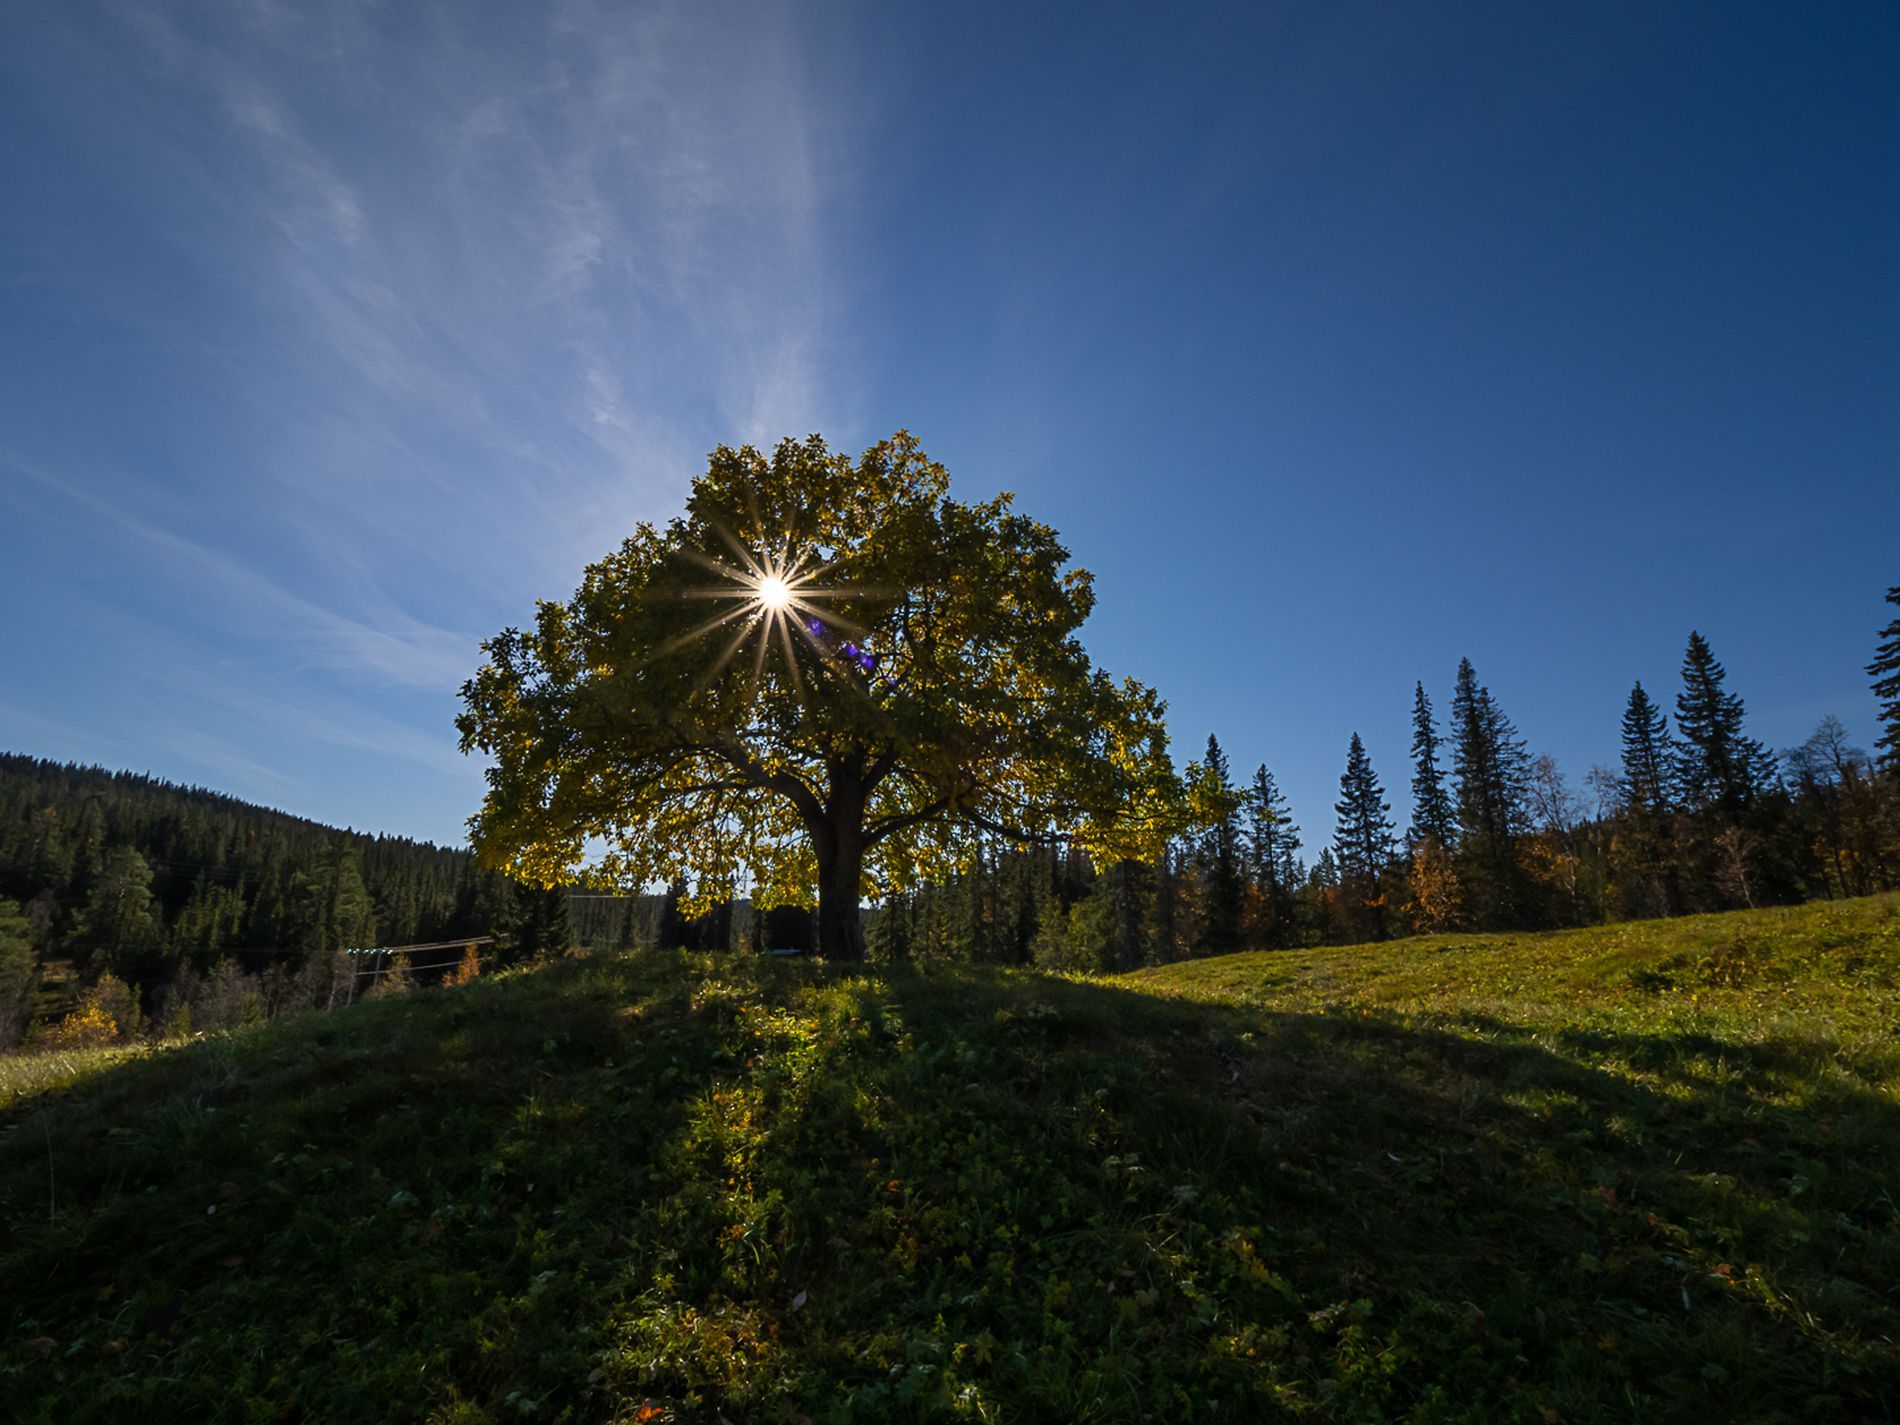
Sunlight Through Nature
A single tree standing on a small hill, with the sun shining through its leaves. The sky is clear and blue, and the surrounding area is a peaceful greenery with pine trees in the background.
A wide shot taken from low angle focusing on the tree while capturing the surrounding greenery. The lighting is natural and bright from the sunlight behind the tree. The mood is peaceful, calm, and refreshing.
Labels: Plant, Tree, Vegetation, Field, Grassland, Nature, Outdoors, Landscape, Sky, Grass, Scenery, Land, Woodland, Grove, Fir, Sunlight, Flare, Light, Sun, Park, Wilderness, Countryside, Meadow, Rural, Green, Conifer, Jungle, Oak, Tree Trunk, Sunrise, Farm, Pasture, Slope, Summer, Pine, Cloud, Greenery Landscape
Camera: OLYMPUS CORPORATION E-M1MarkIII
Lens: OLYMPUS M.7-14mm F2.8
Aperture: F18
Exposure: 1/250 sec
ISO: 250
Focal length: 8.0 mm